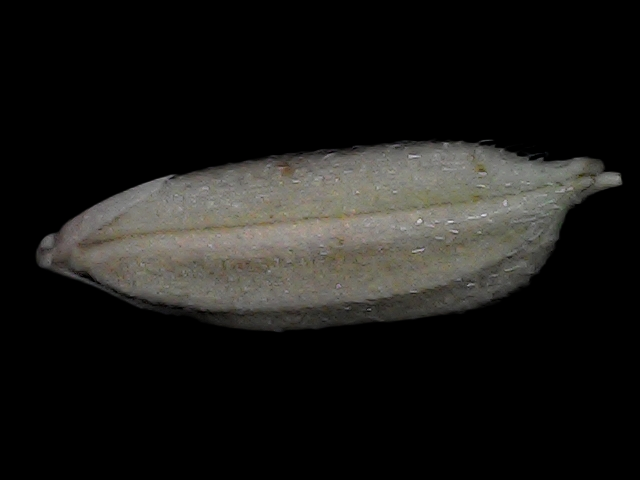
Rice variety: Bd79